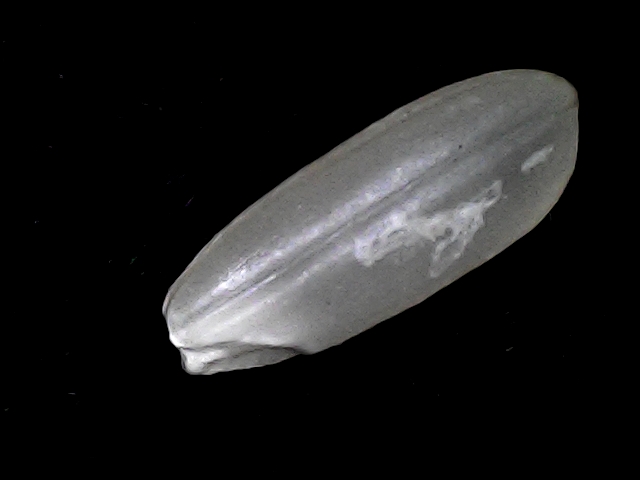
Rice variety: BD51